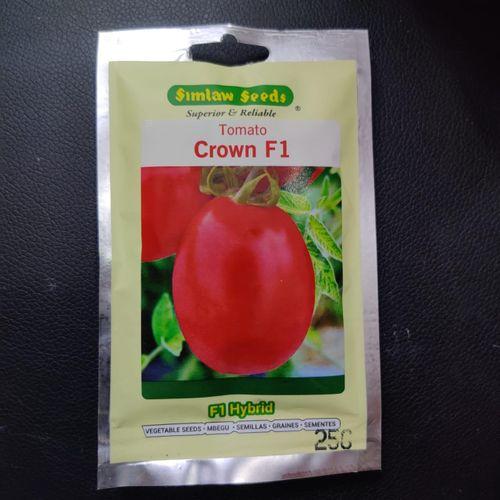
Kifungashio kimoja cha mbegu chenye rangi ya njano na nyeupe kikiwa na picha ya nyanya iliokomaa vizuri nakuiva nakua na rangi nyekundu inayoashiria ubora wa mbegu hizi. Juu ya kifungashio hiki kuna maandishi yanayotambulisha aina ya mbegu ikiwa ni alama ya kuaminika katika kilimo cha mbegu bora.